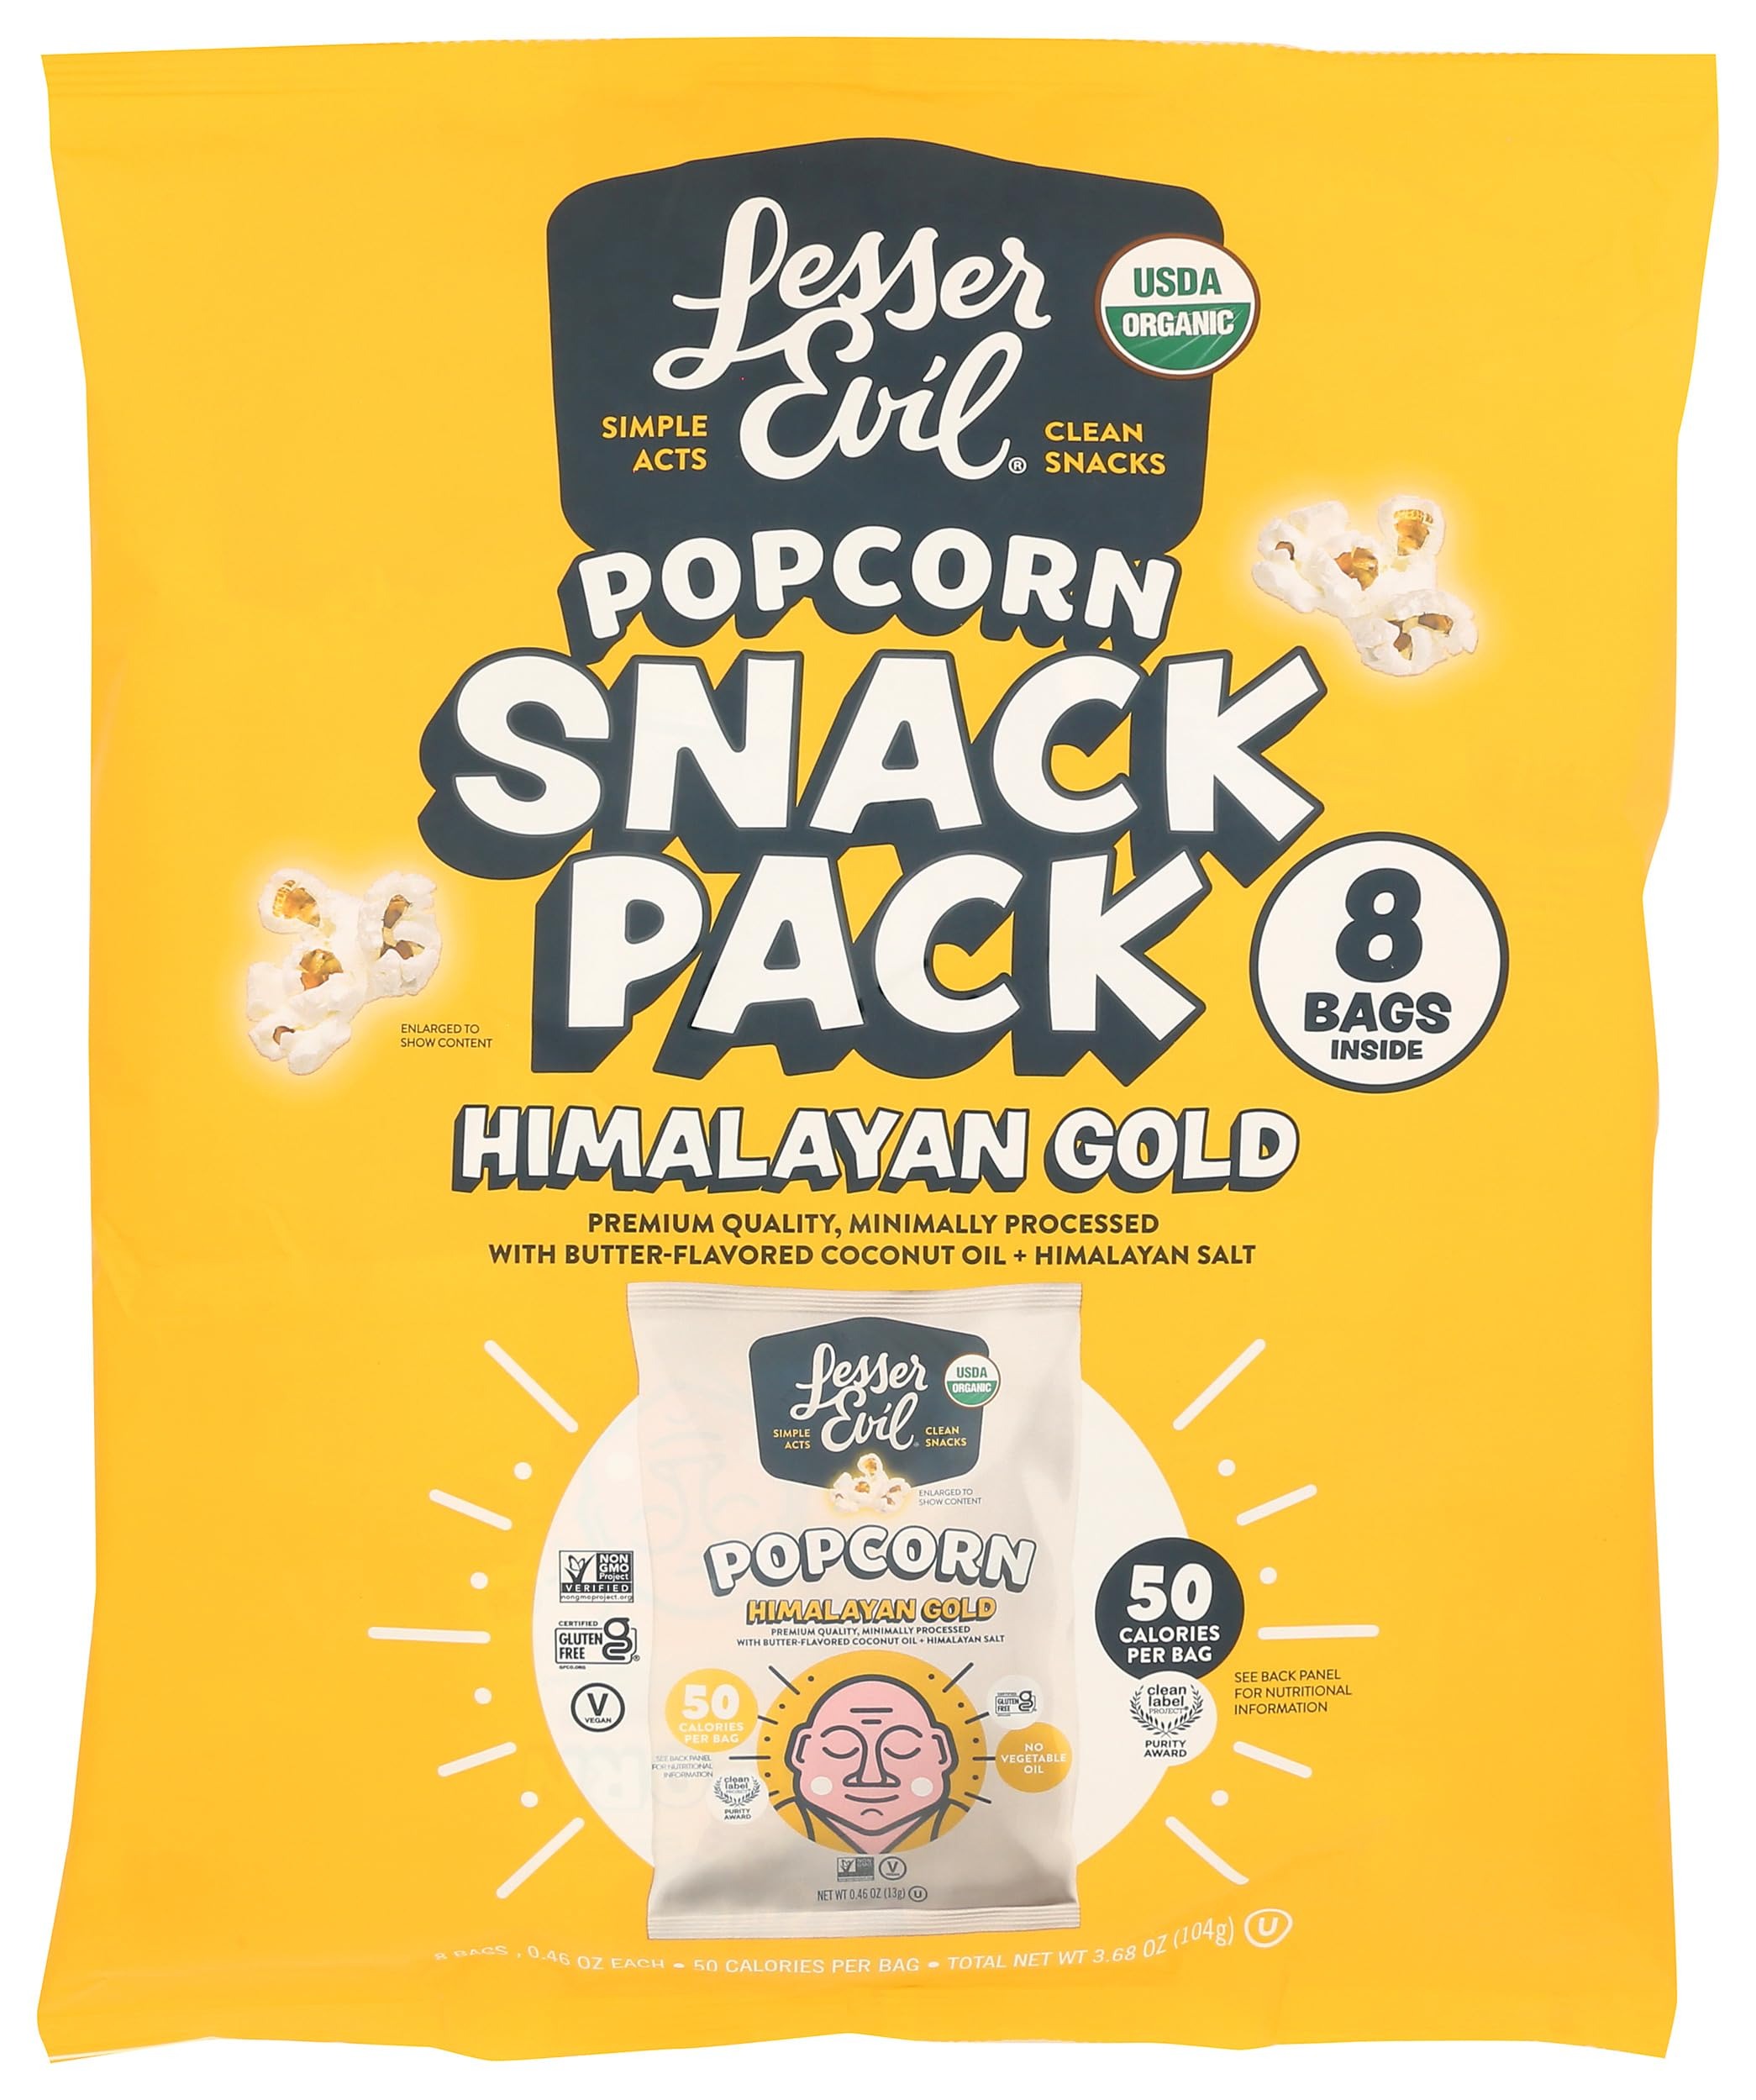
Item Name: LESSEREVIL Organic Himalayan Gold Popcorn Multipack, 3.68 OZ
Product Description: Snacks
Value: 3.68
Unit: Ounce

Price: 9.82